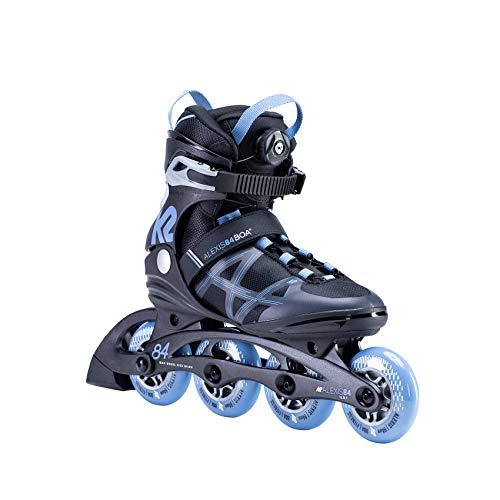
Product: K2 Skate Alexis 84 Boa Inline Skate
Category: Sports & Outdoors | Outdoor Recreation | Skates, Skateboards & Scooters | Inline & Roller Skating | Inline Skates
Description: Great Condition.
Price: $199.95
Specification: Product Dimensions:         21.8 x 14.8 x 4.9 inches    |Shipping Weight: 7.6 pounds (View shipping rates and policies)|ASIN: B07X6KJNNW|Item model number: 30E0190.1.1.070|    #612    in Inline Skates